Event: Nepal Earthquake
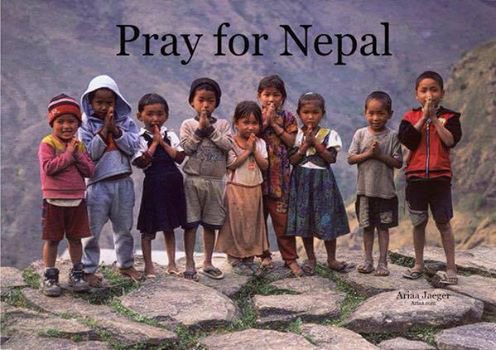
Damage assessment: no_damage